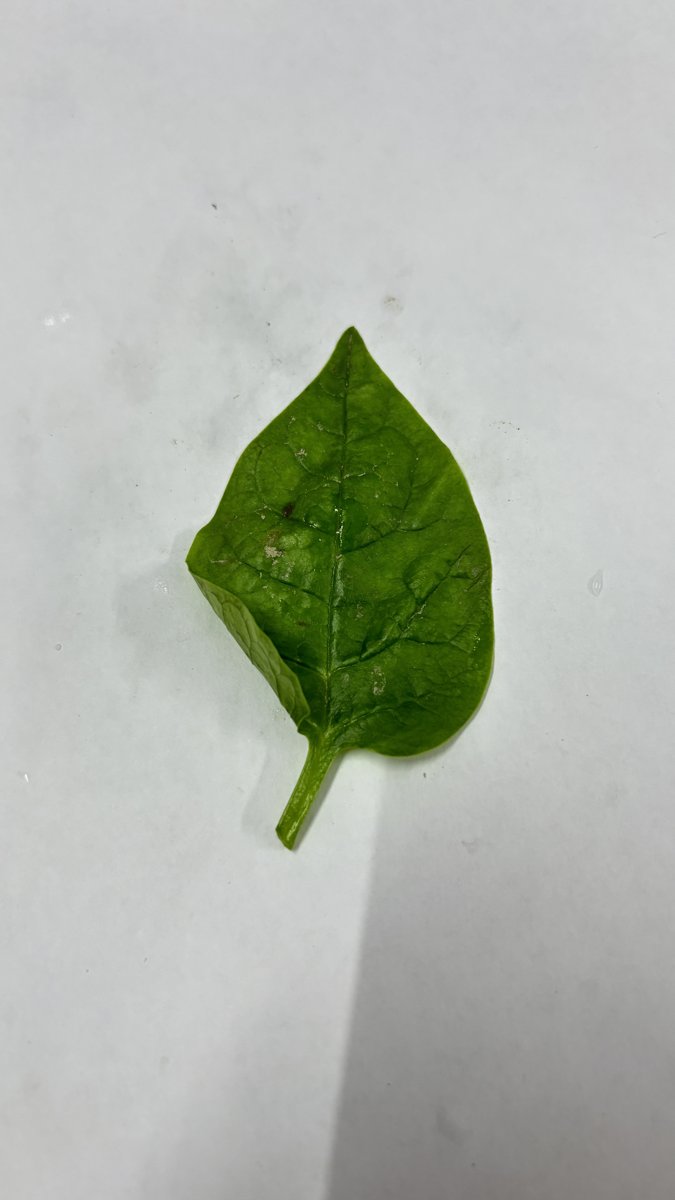
Label: Pest-Damage